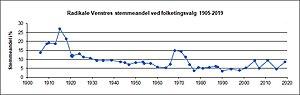
Le Parti social-libéral danois est un parti politique danois de centre gauche, membre du Parti de l'Alliance des libéraux et des démocrates pour l'Europe et de l’Internationale libérale. Il porte la lettre B sur les bulletins de vote.